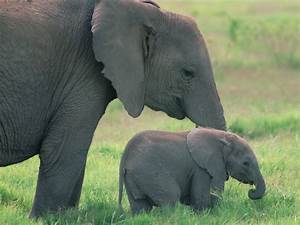
Label: elephant